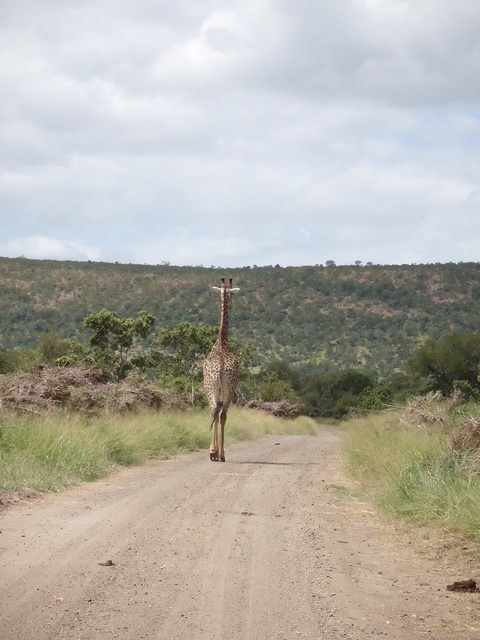
A giraffe walking down a dirt road.
A giraffe is walking down a dirt road.
A lone giraffe walks down an unpaved road.
A tall animal walks along the dirt street
A giraffe is walking down a dirt road.